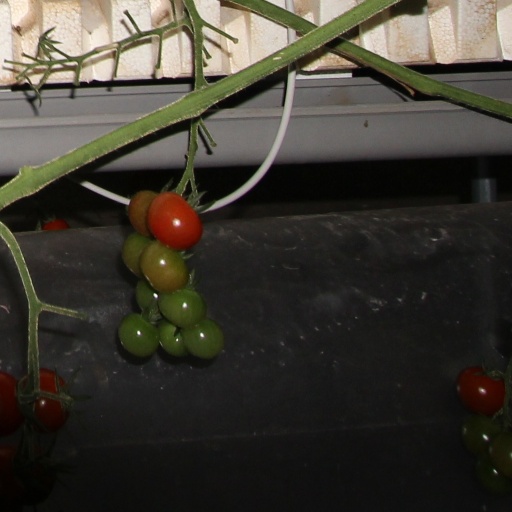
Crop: tomato